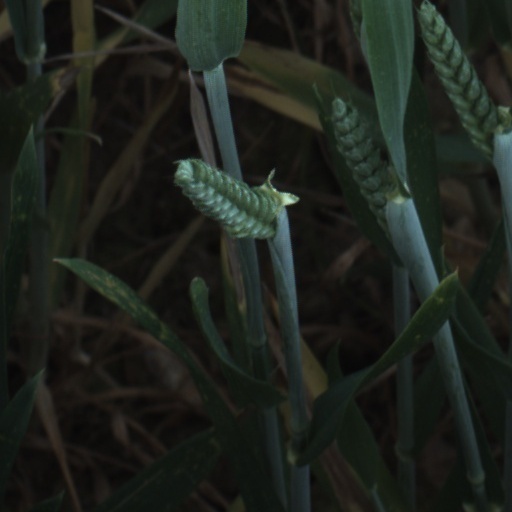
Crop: wheat